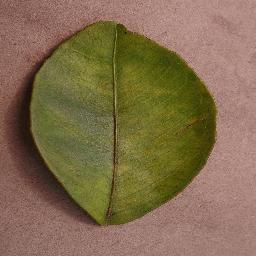
Label: Orange___Haunglongbing_(Citrus_greening)